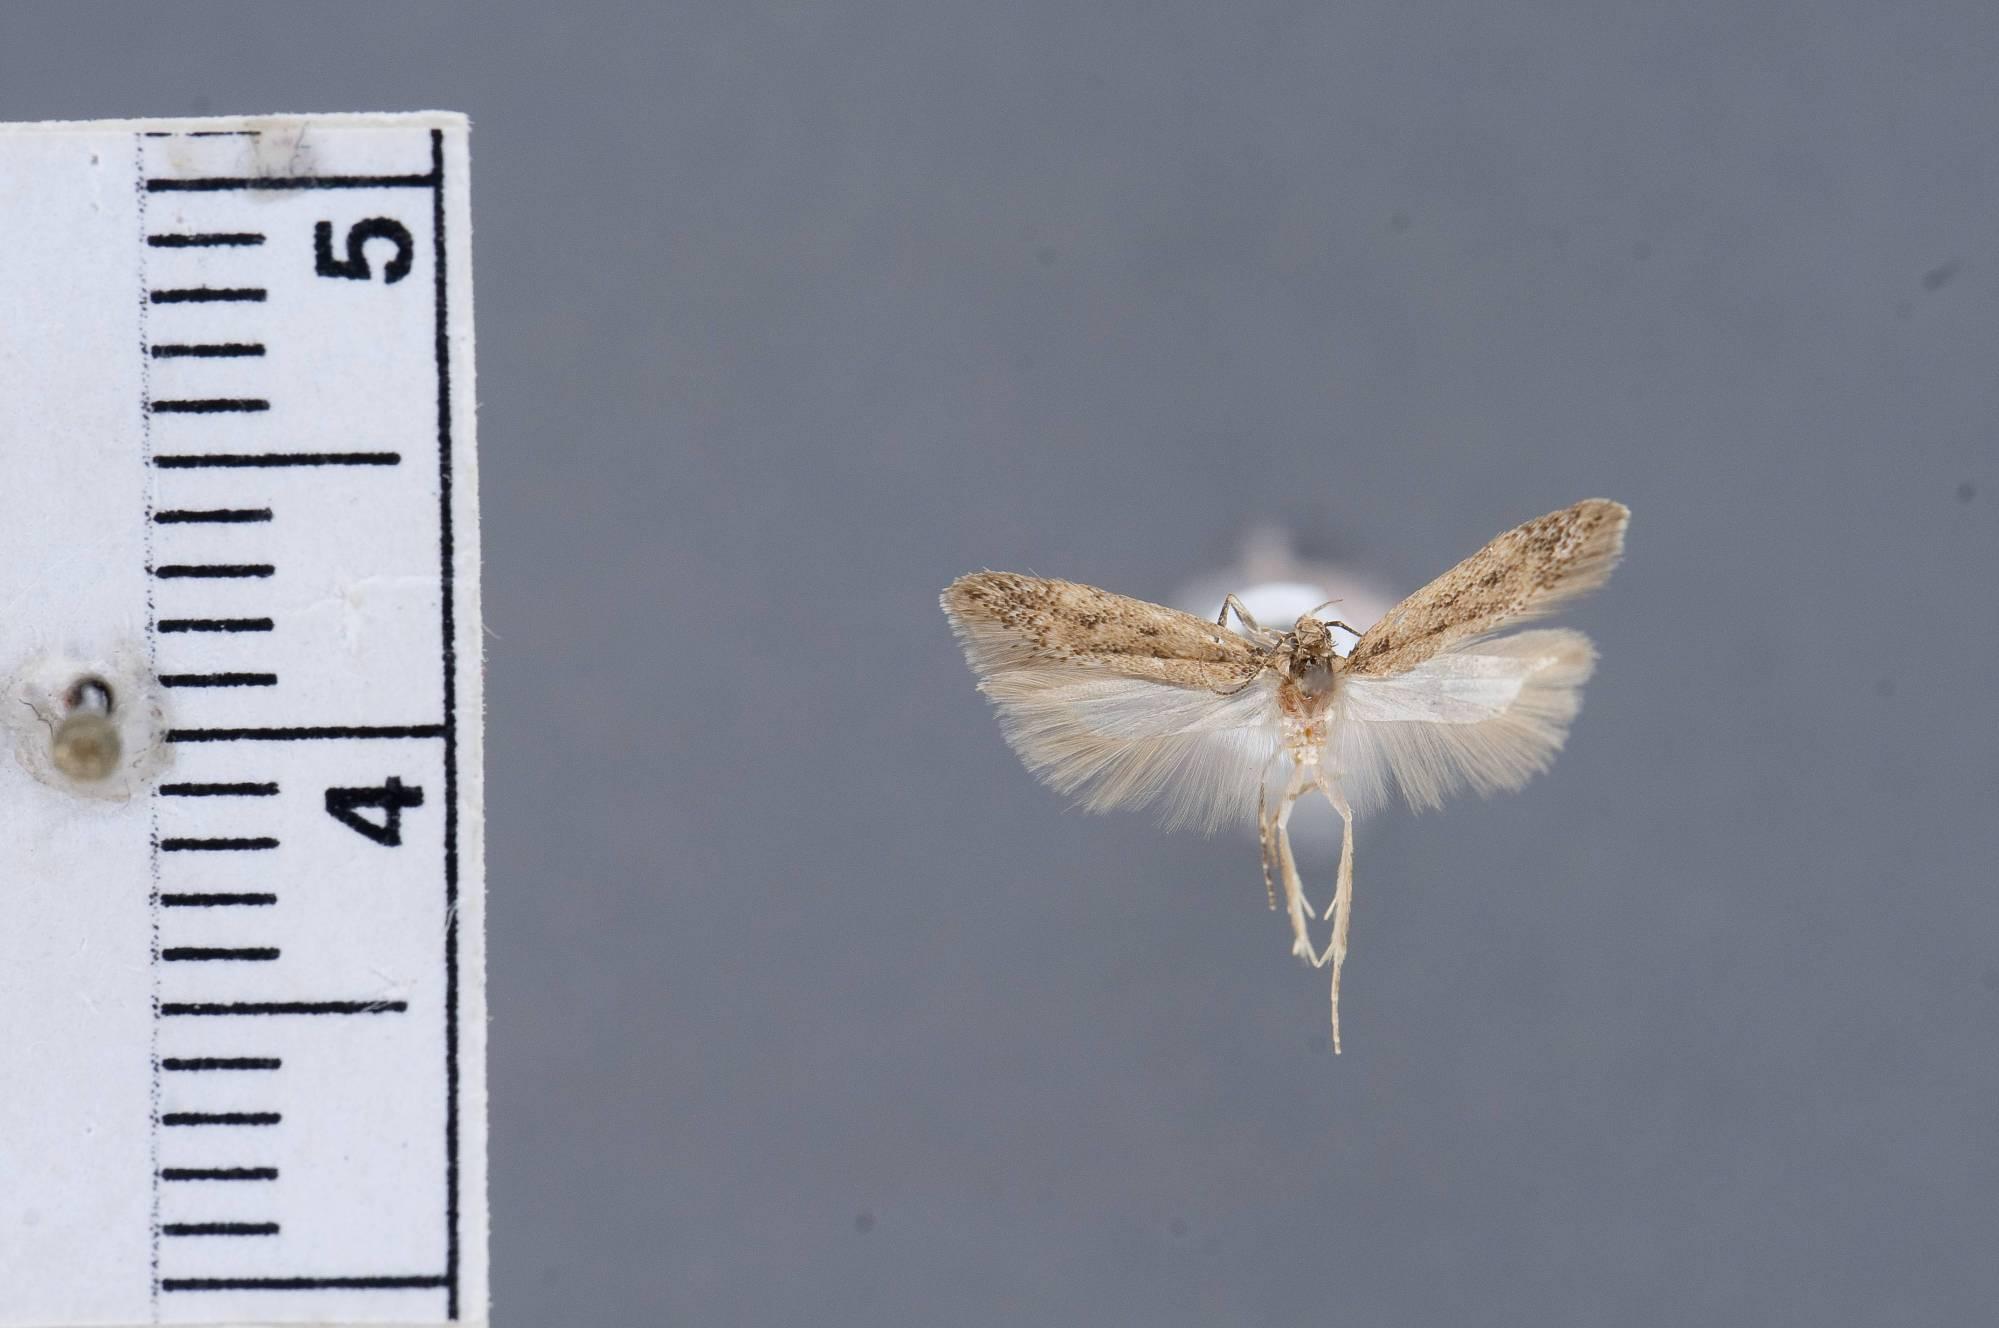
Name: Bryotropha altitudophila
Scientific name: Bryotropha altitudophila Rutten & Karsholt, 2004
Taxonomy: Animalia, Arthropoda, Insecta, Lepidoptera, Glossata, Gelechiidae, Gelechiinae
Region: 1981
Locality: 16 miles southwest of Flagstaff, West Fork, Coconino, Arizona, United States
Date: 15 Jul 1961